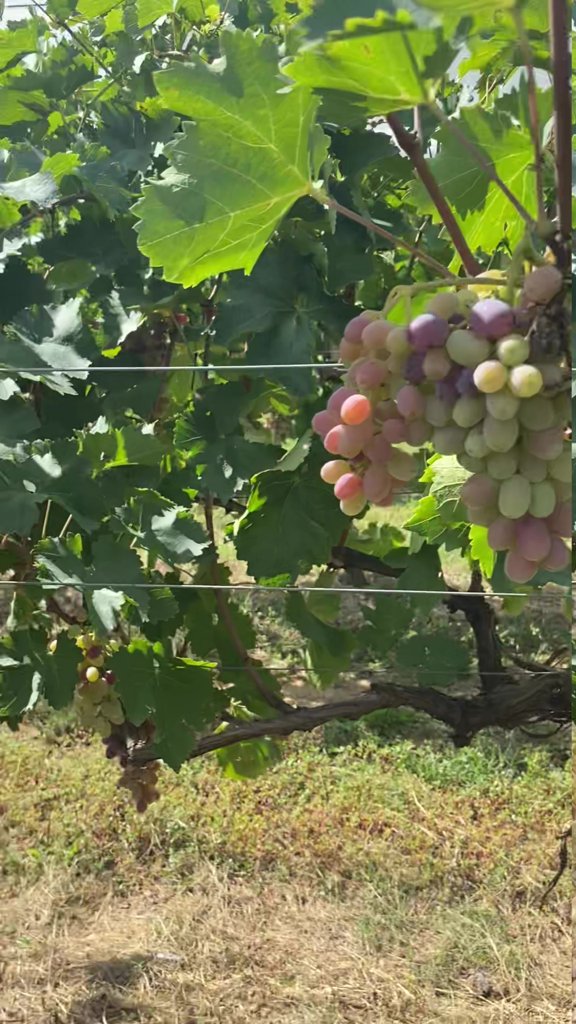
Berries visible: 93
Grape clusters: 2